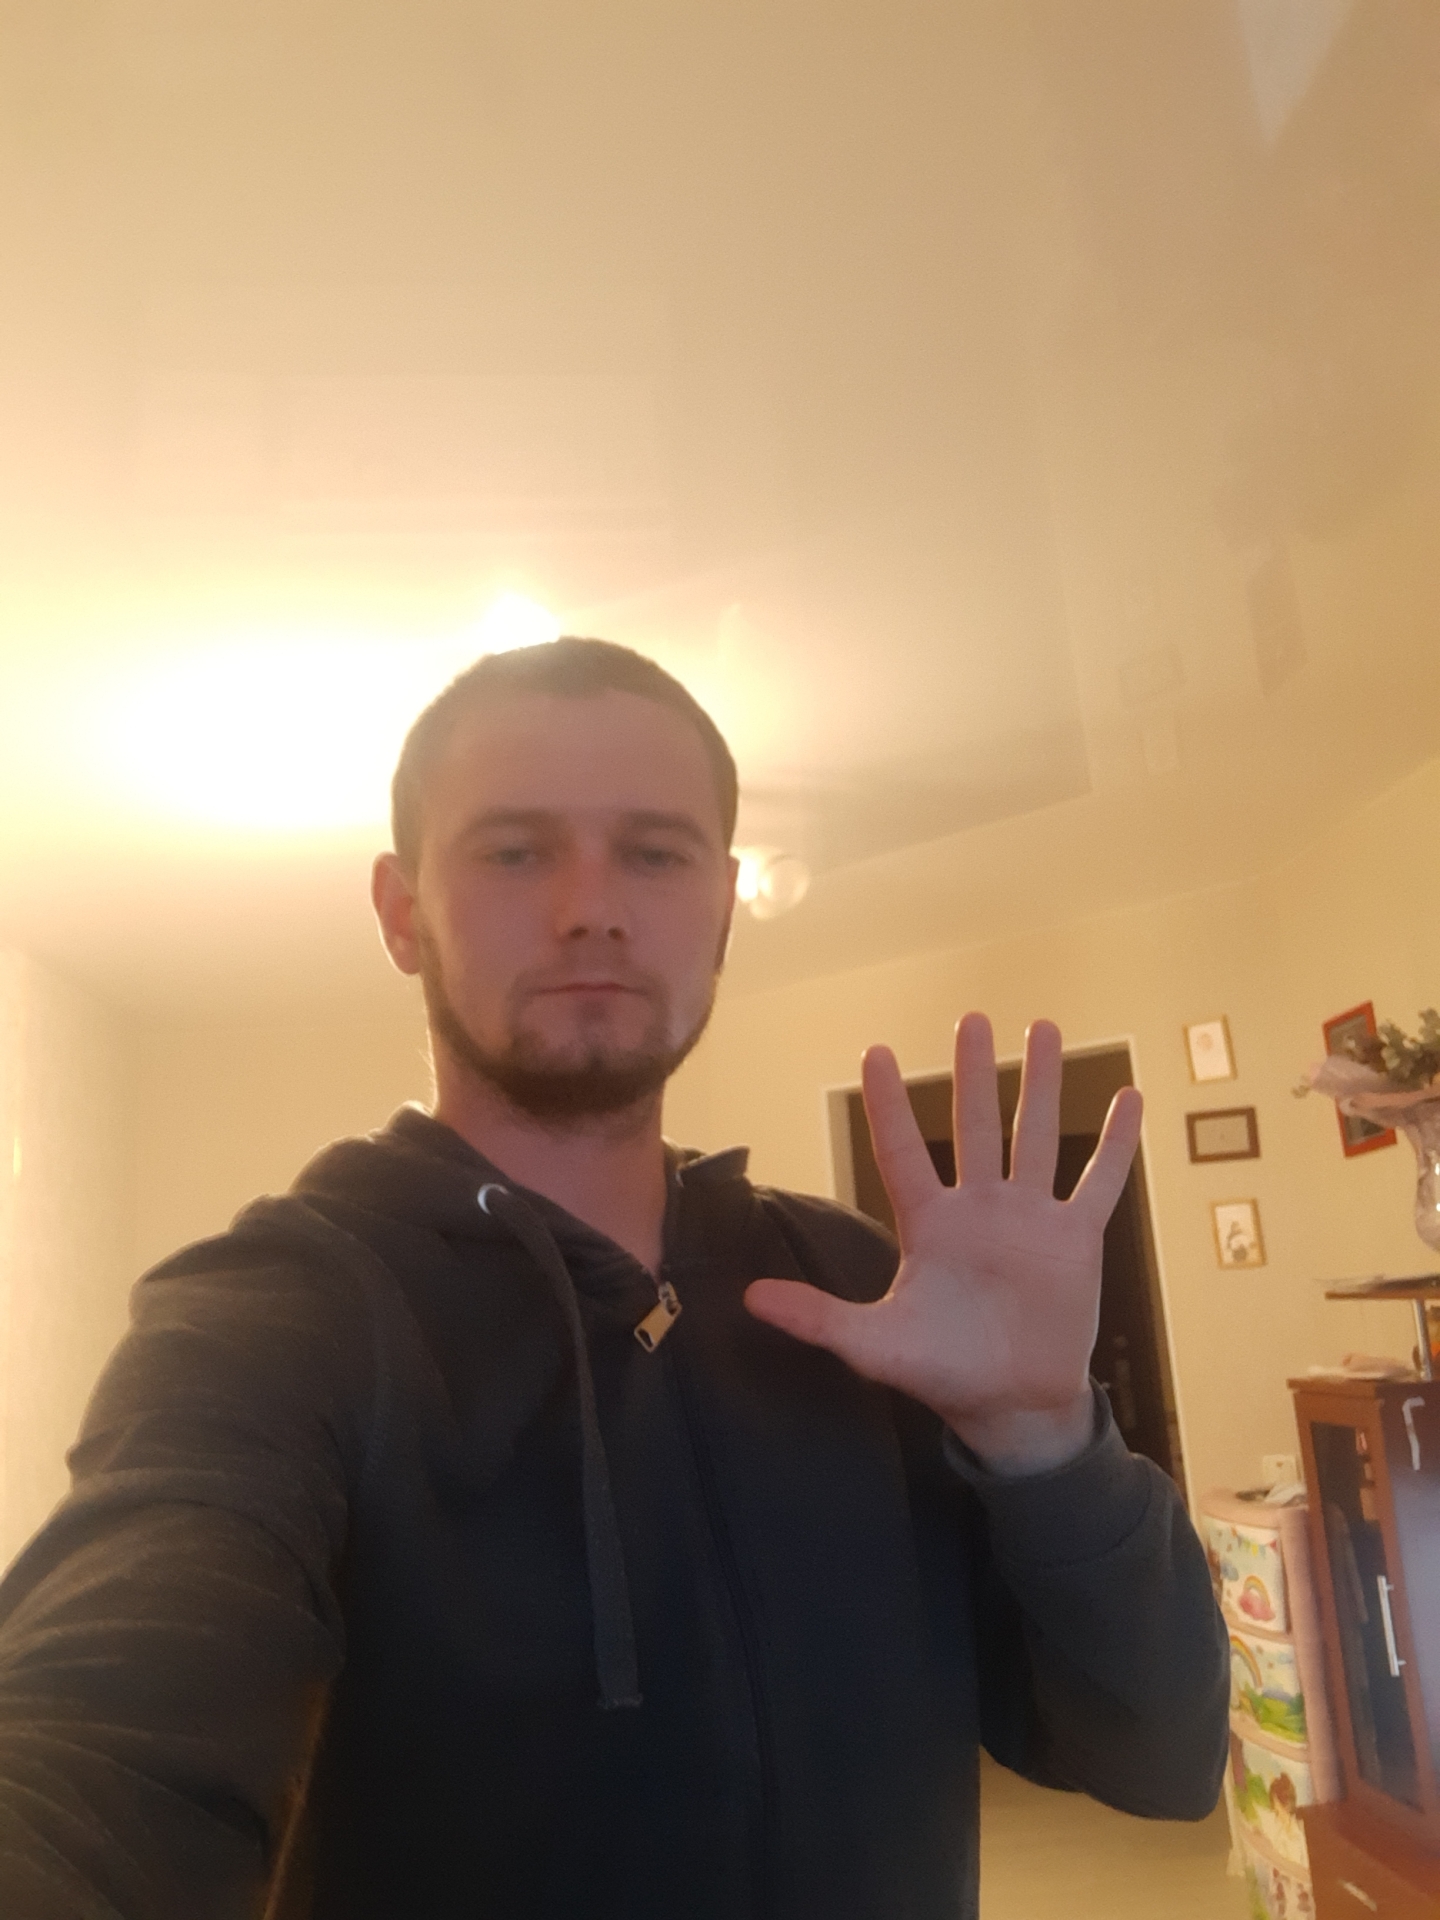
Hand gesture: palm